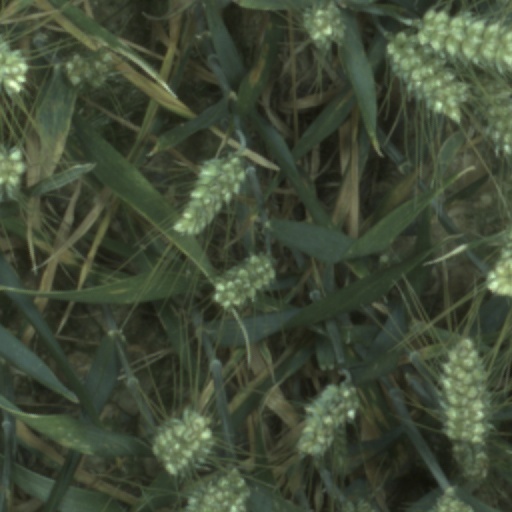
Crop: wheat